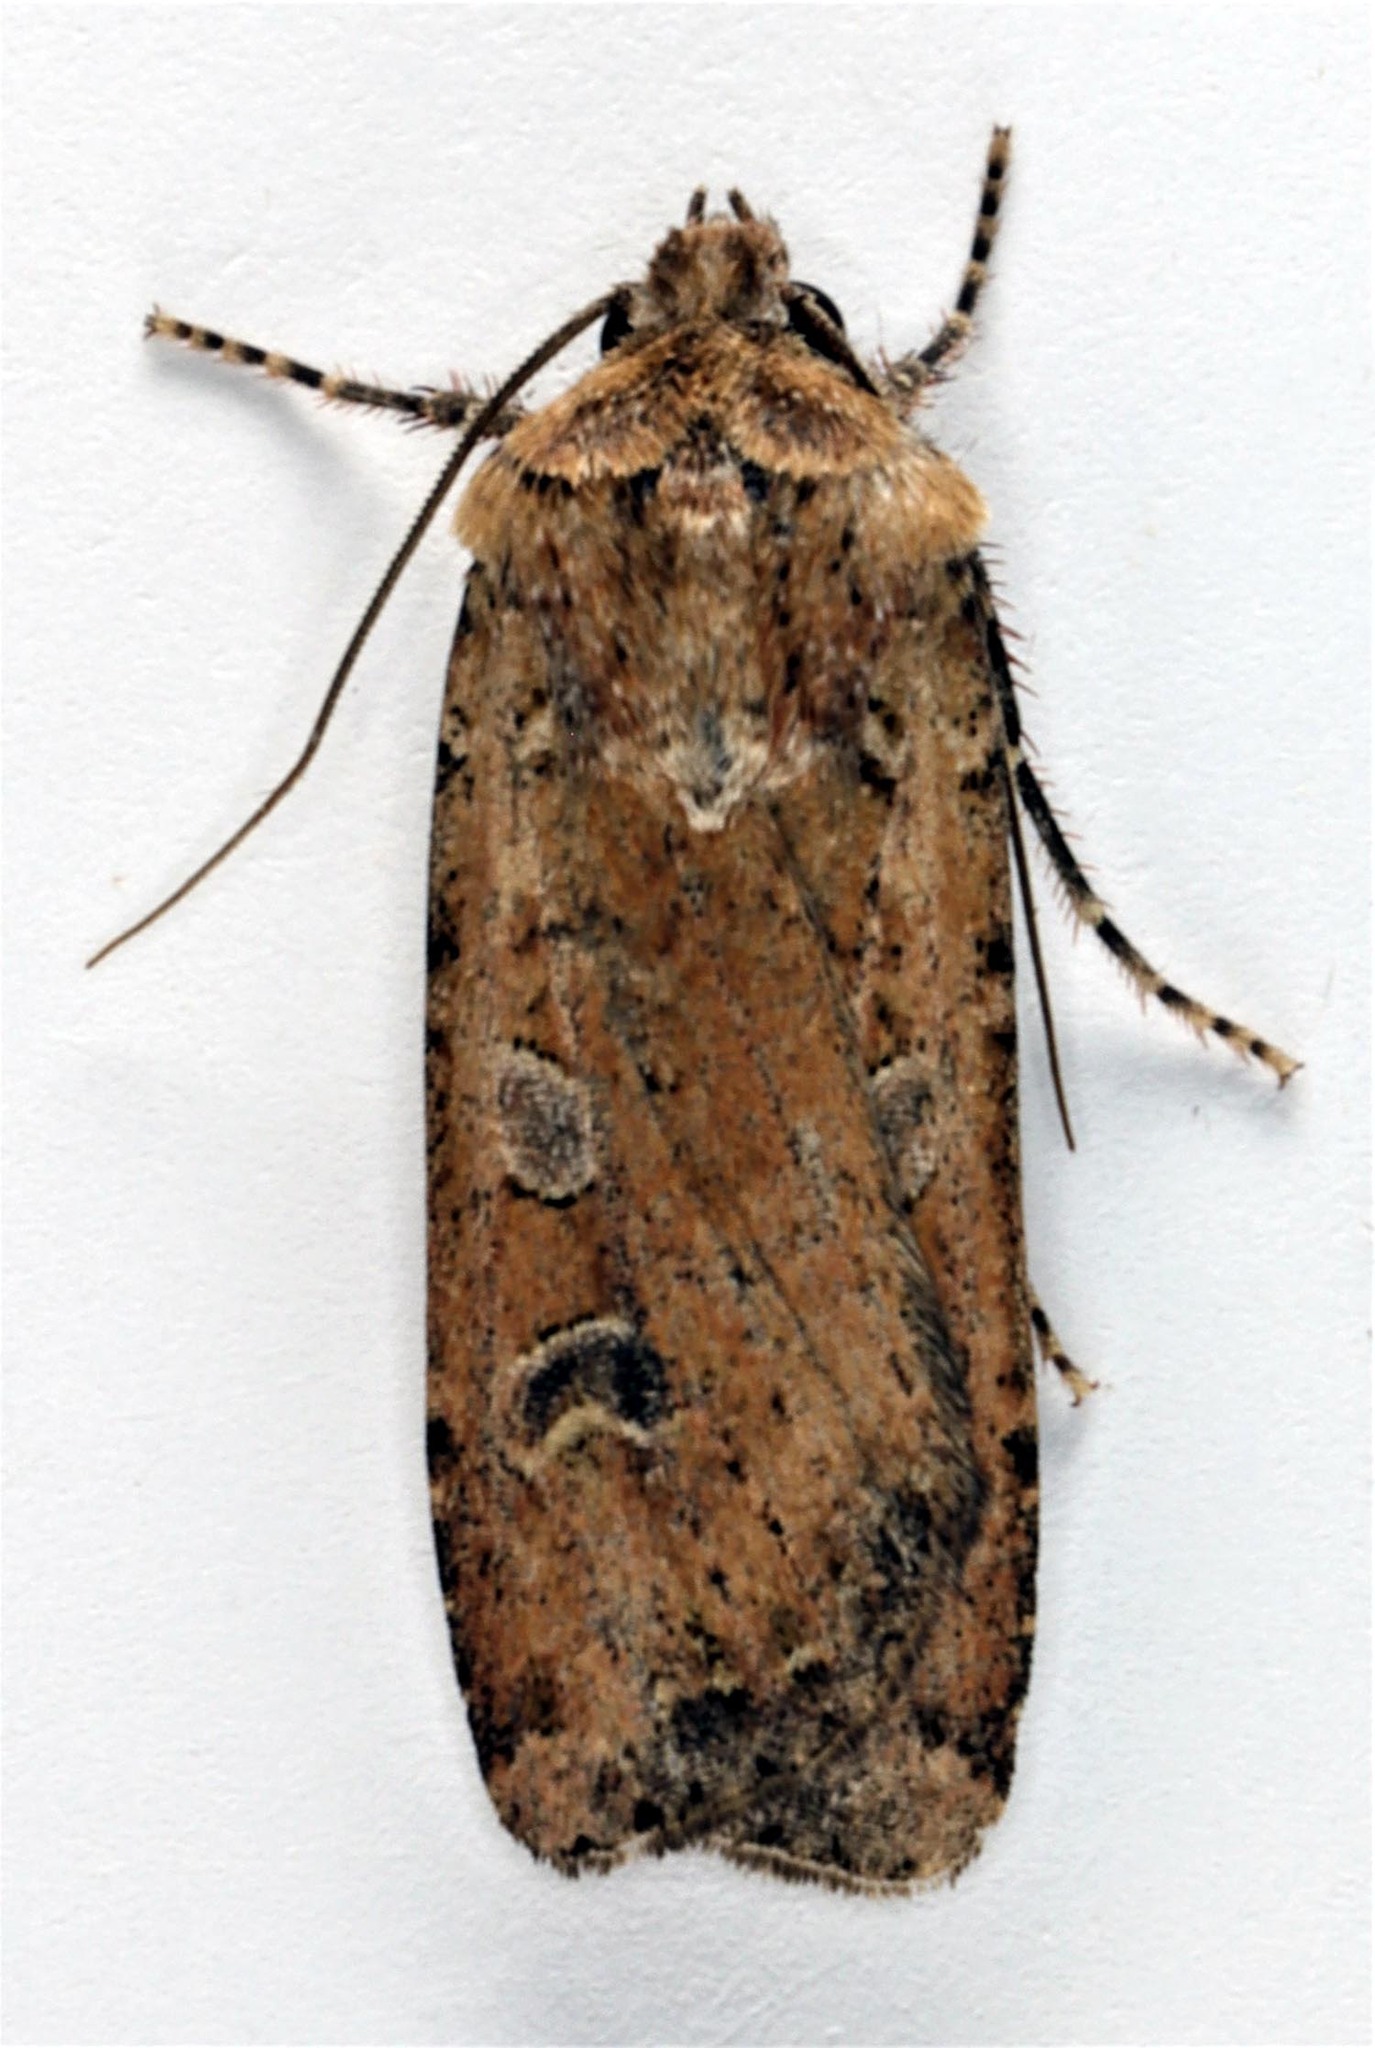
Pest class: cutworms